Elizabeth Cui

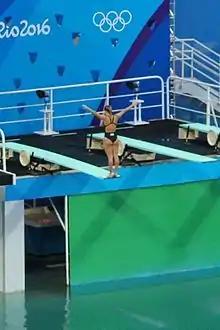
Elizabeth Cui at the 2016 Rio Olympic Games

Elizabeth Cui Roussel (born 12 August 1997) is a New Zealand diver.